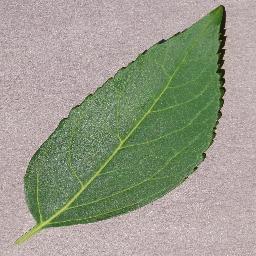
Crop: cherry
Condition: (including_sour)_healthy